Atomic Heart

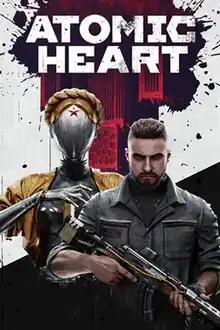

Atomic Heart is a 2023 first-person shooter video game developed by Mundfish Studio. It was published by VK Play, Focus Entertainment, and 4Divinity.